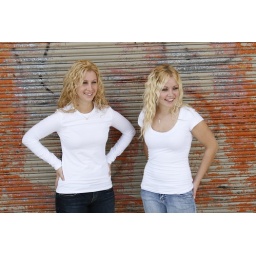
Open shade lighting, me standing on a near by flower pot.